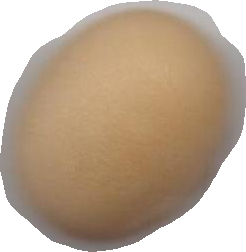
Variety: Anjasmoro